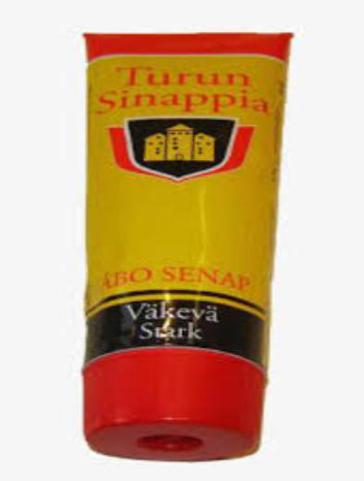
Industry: Food